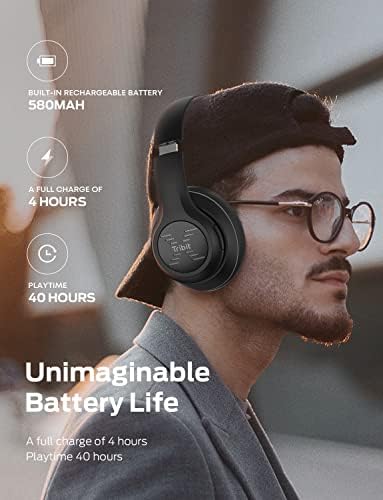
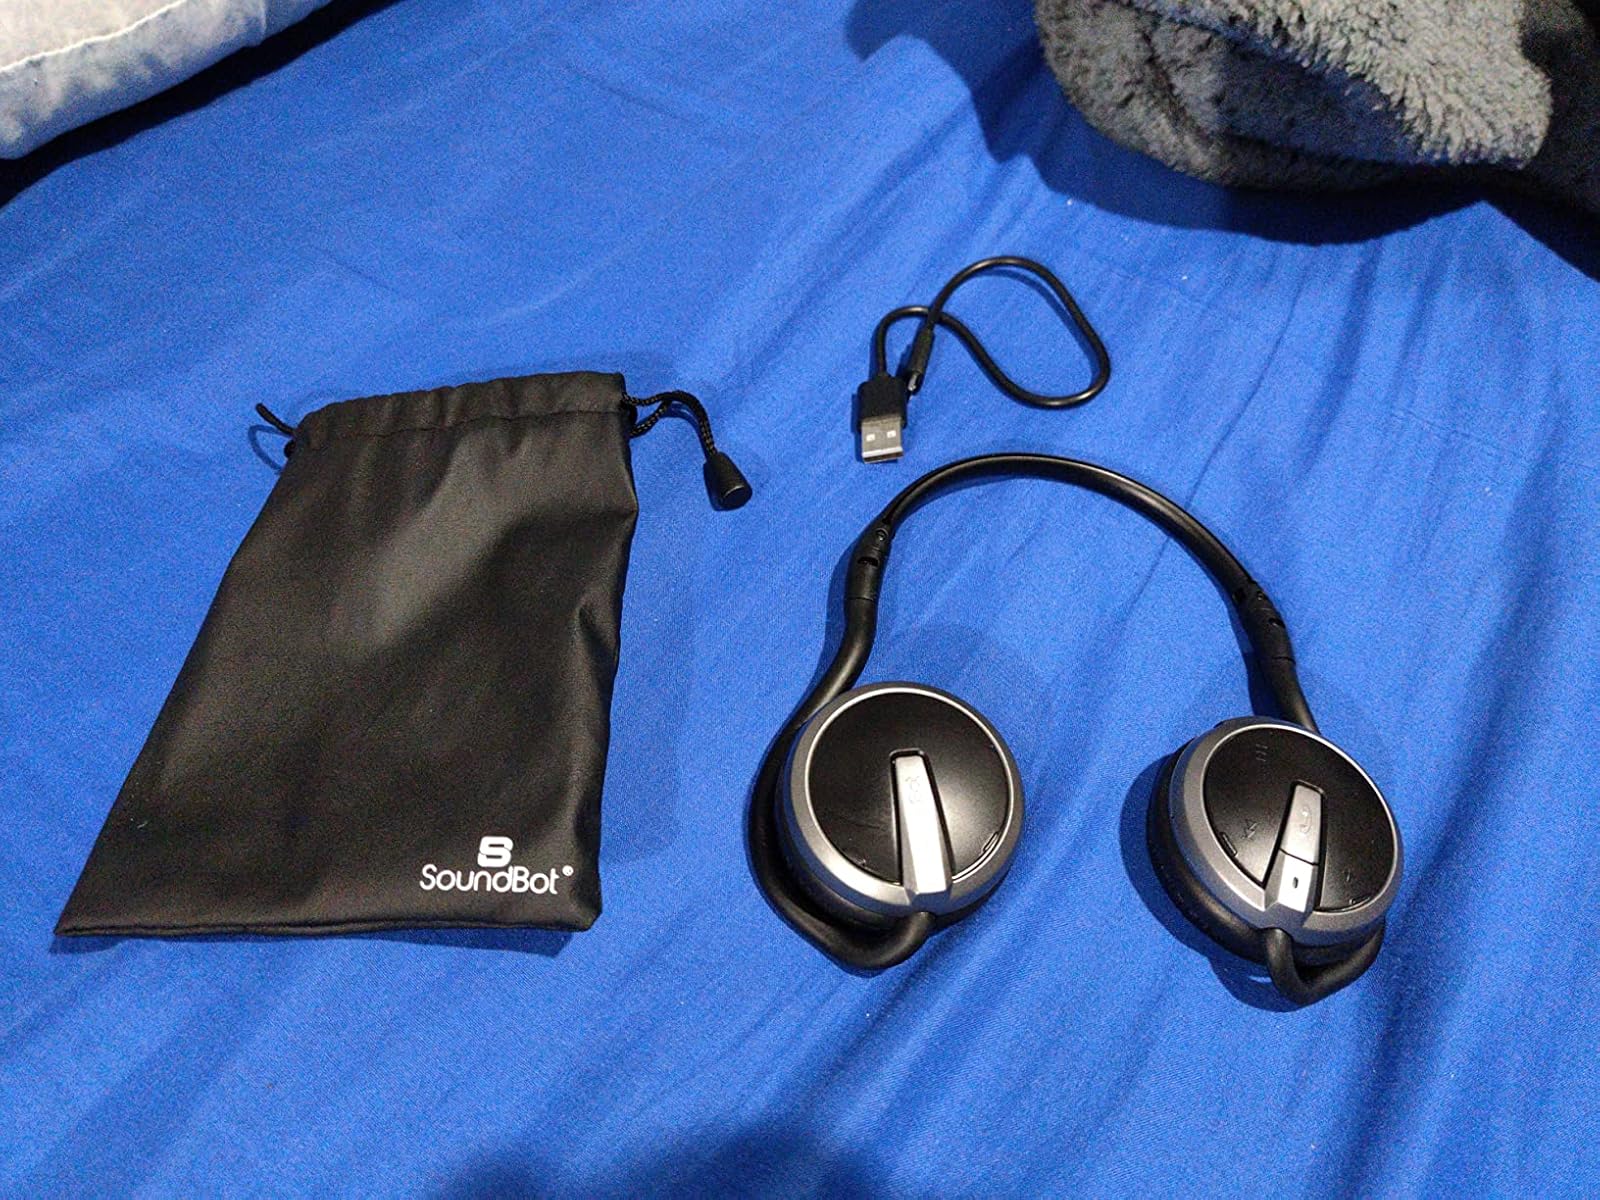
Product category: headphones
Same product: no